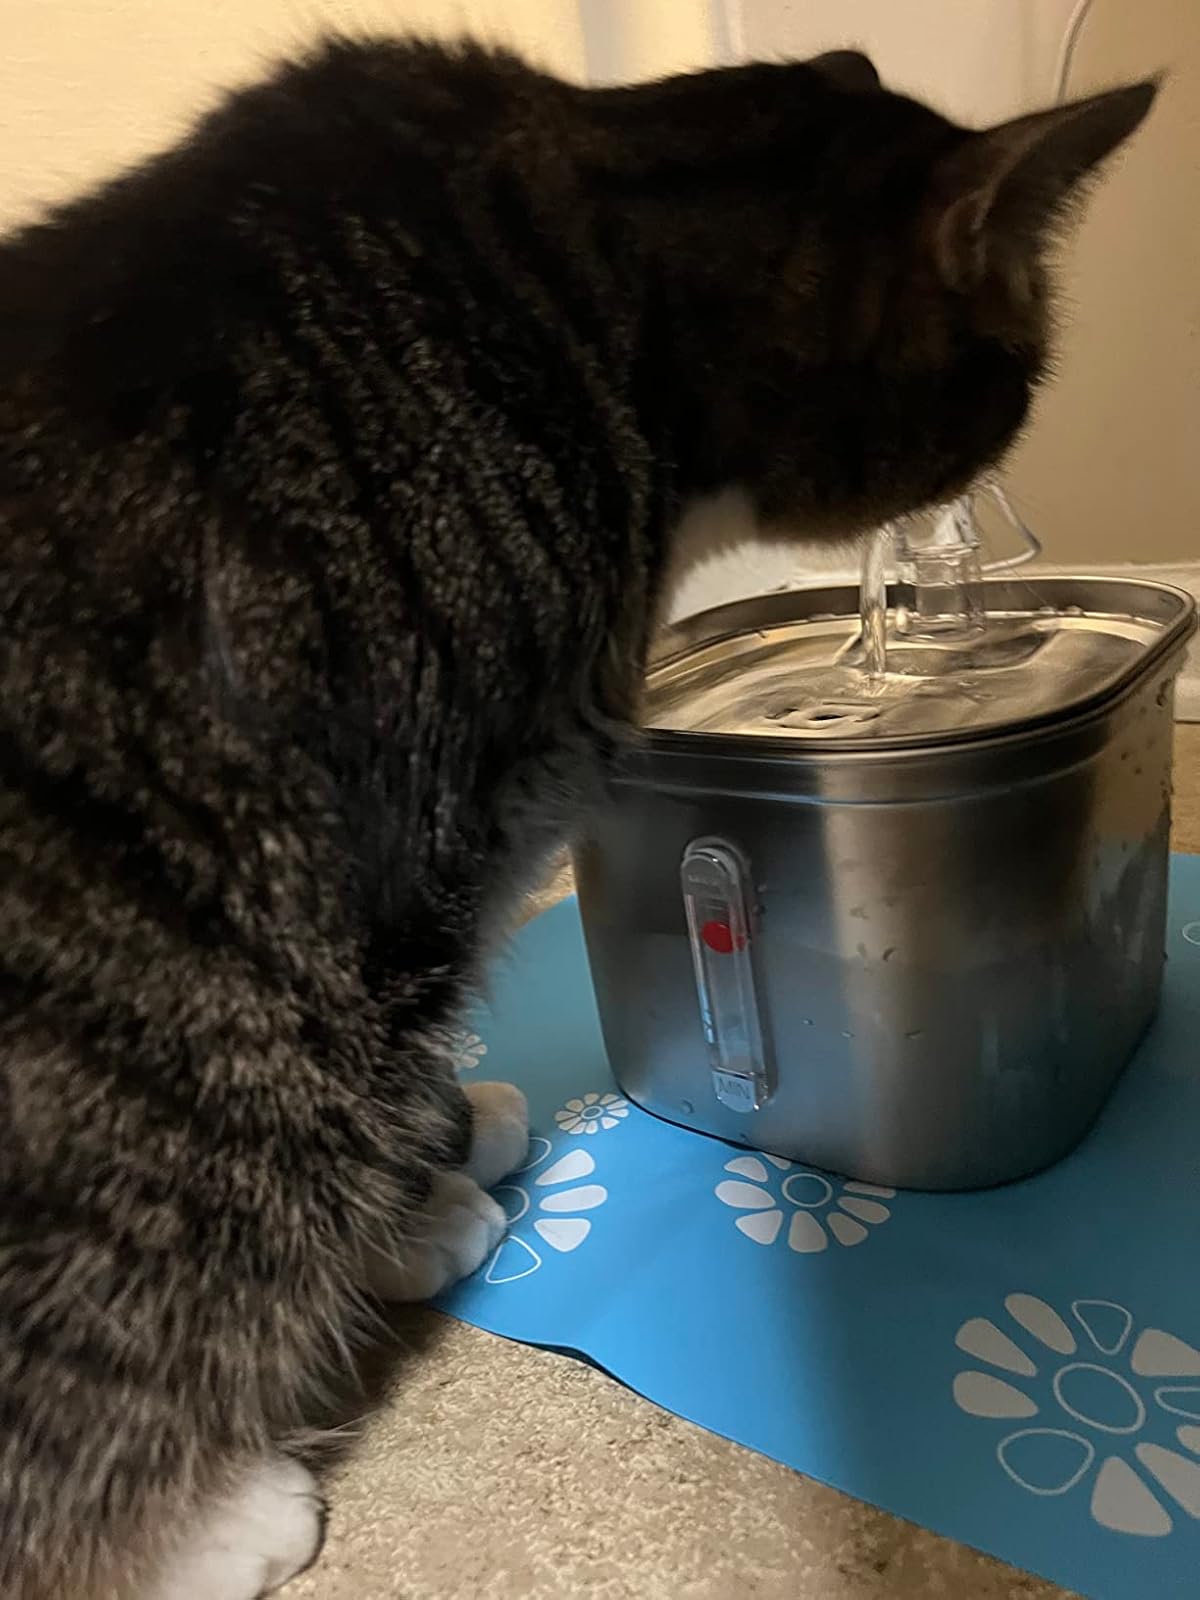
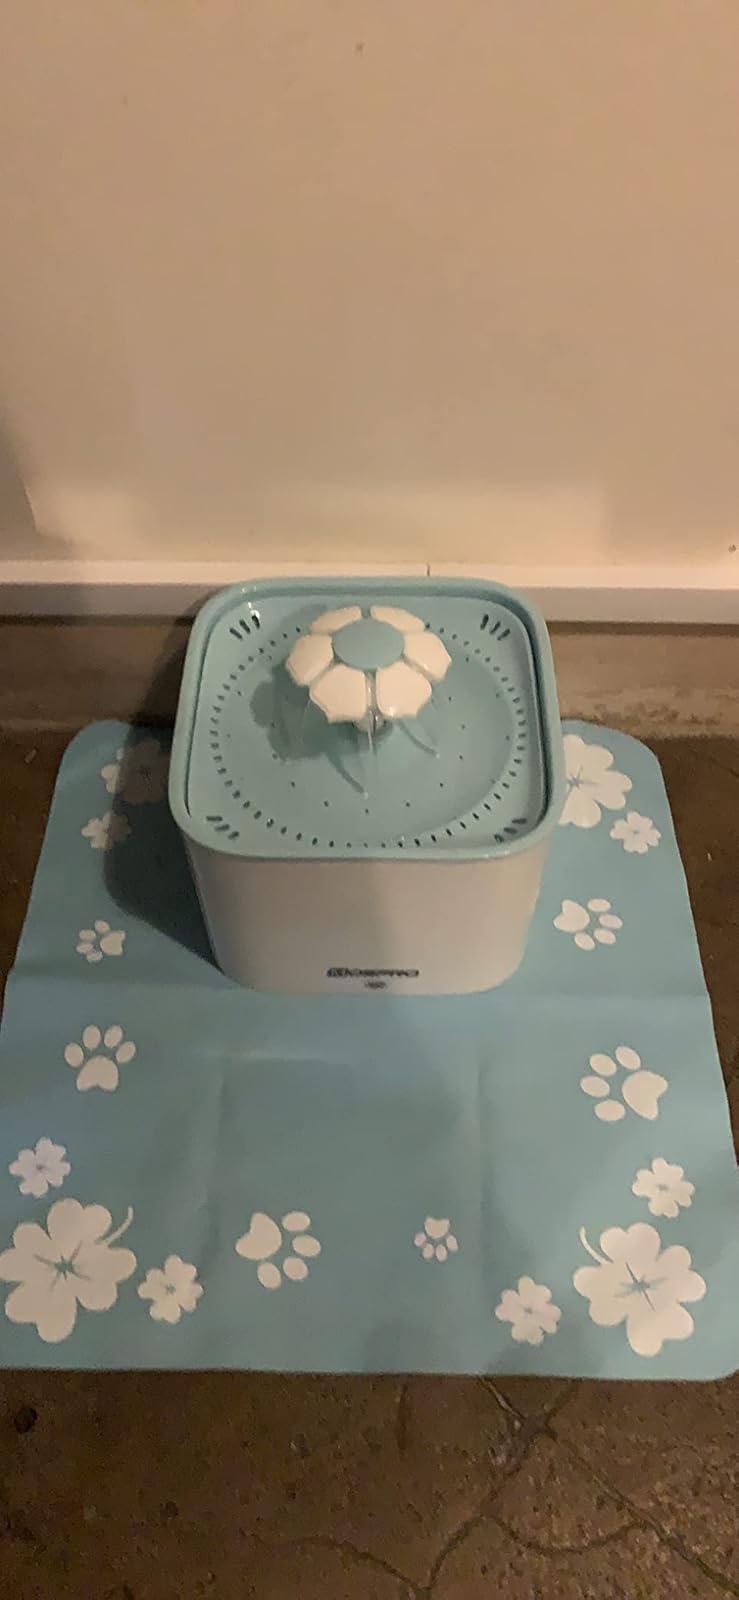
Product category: items_bowl
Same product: no